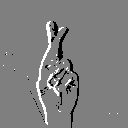
ASL letter: r